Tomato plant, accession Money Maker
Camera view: vertical (180 deg); turntable rotation: 270 degrees
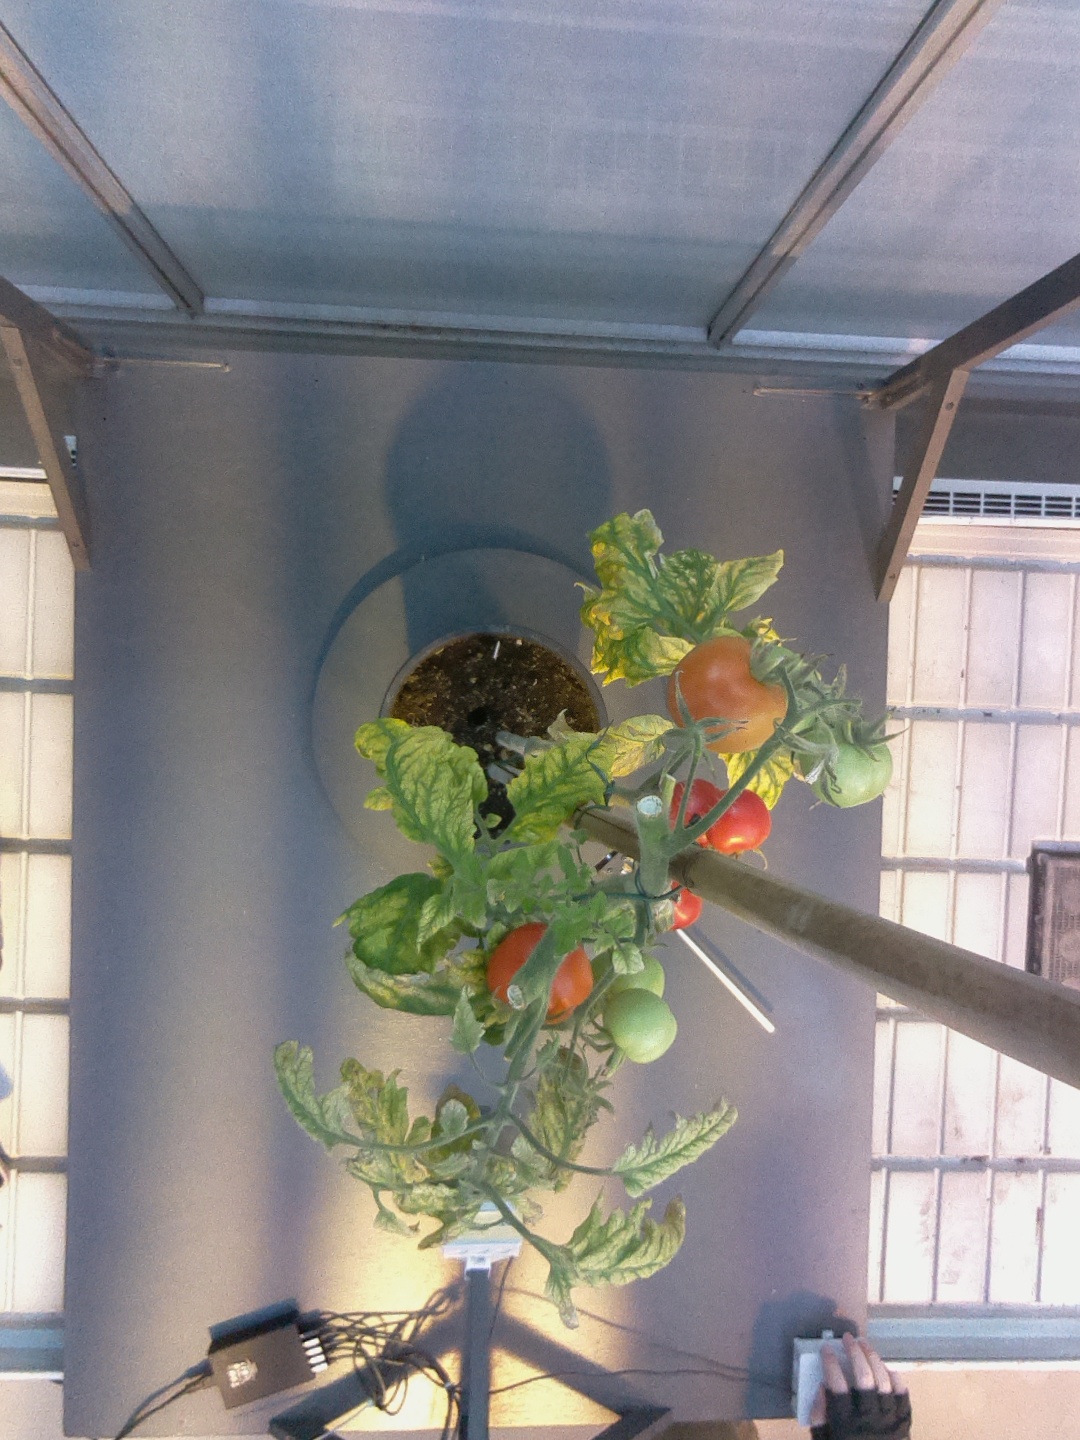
BBCH growth stage 84: 40%-50% of fruits show typical fully ripe color